Giovanni Grimani

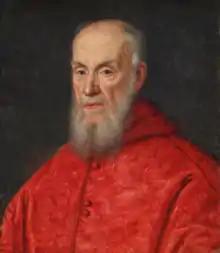
Portrait of Giovanni Grimani (workshop of Jacopo and Domenico Tintoretto.

Giovanni VI Grimani (8 July 1506, Venice - 3 October 1593, Venice) was an Italian bishop and patriarch of Aquileia.